Diane Andersen

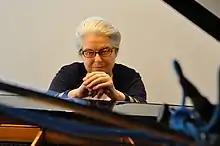

Diane Andersen is a Danish born, Belgian classical concert pianist born in Copenhagen to a French mother and a Danish father.